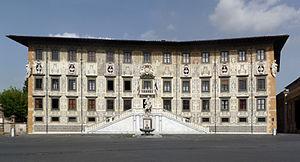
L'École normale supérieure de Pise est un établissement d'enseignement supérieur italien à Pise et Florence. Chargée de former des universitaires, elle a donné à l'Italie trois Prix Nobel et plusieurs présidents de la République.
L'École normale supérieure, appelée aussi « de la rue d'Ulm », « Ulm », « Normale Sup' », ou encore « ENS » tout court, ce qui la distingue des autres écoles normales supérieures situées ailleurs en France, est l'une des institutions universitaires et de recherche les plus prestigieuses et les plus sélectives de France, spécialisée en lettres et en sciences. Elle est un « établissement-composante » de l'université Paris sciences et lettres.